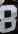
Number: 8